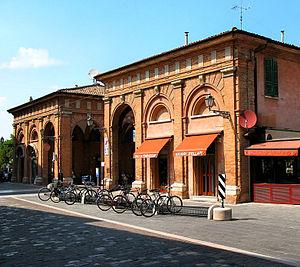
Le centre historique de Cesena comprend de nombreux palazzi et édifices religieux d’un intérêt historique et artistique notable. Cesena est une des rares cités à avoir conservé presque intactes ses murailles et une grande partie des tours et portes qui délimitent le centre historique, qui se trouve sous l’antique Rocca Malatestiana.
Les murs de Cesena sont une ceinture de murailles de la ville de Cesena en Italie dont la construction remonte aux alentours de l’an 1000. Elles ont été conservées et délimitent le centre historique.